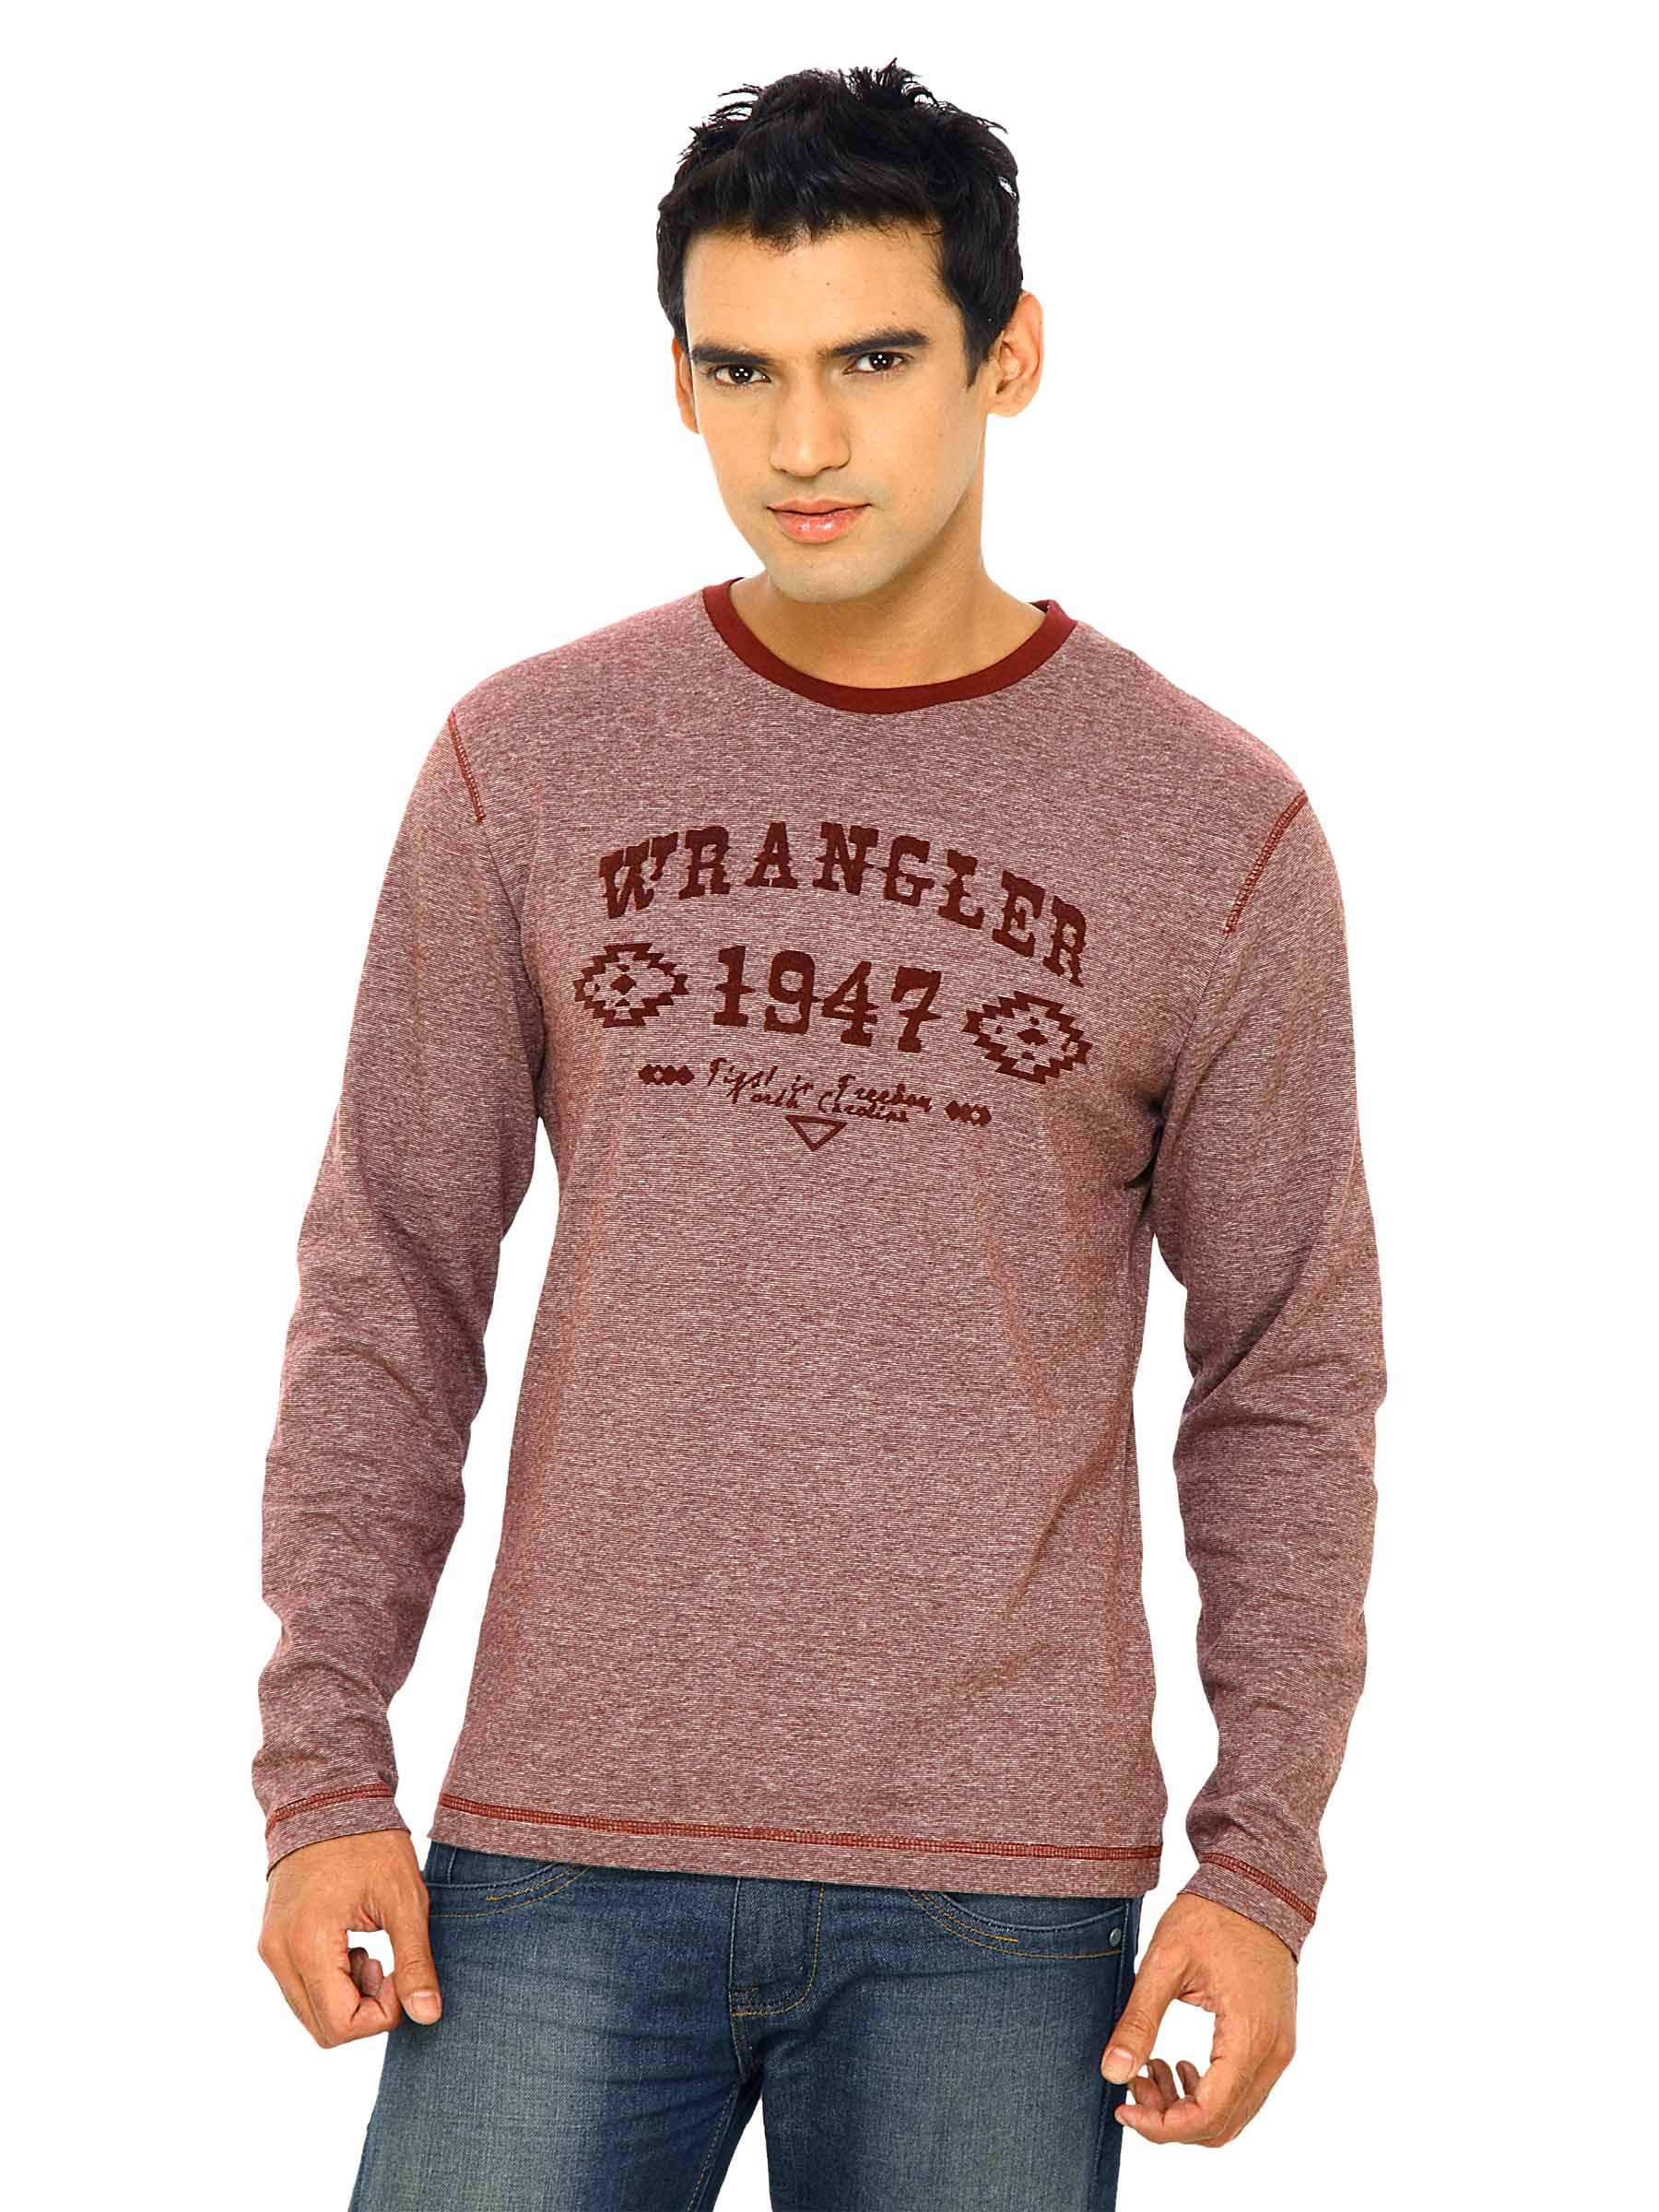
Wrangler Men Famous Filafil Maroon T-Shirts
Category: Apparel / Topwear / Tshirts
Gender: Men
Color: Maroon
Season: Fall 2011
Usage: Casual